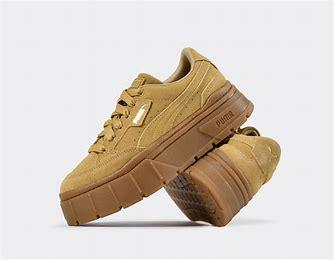
Brand: Puma
Model: Mayze